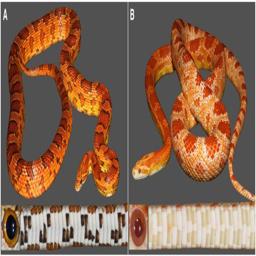
Animal: snakes